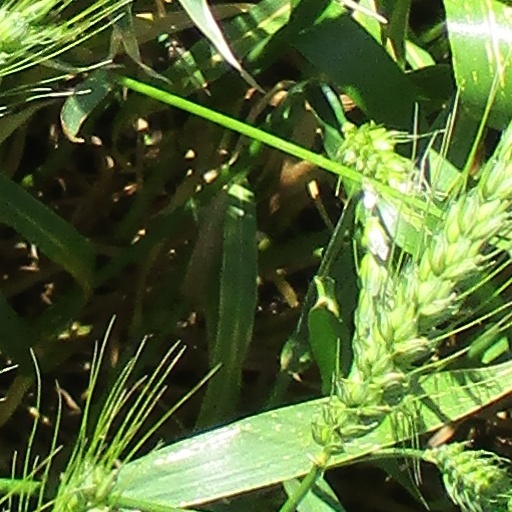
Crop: wheat